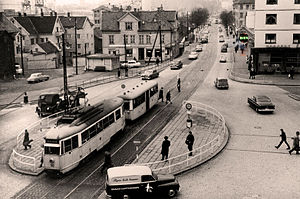
Danmarks plass
Sporvogne ved Danmarksplass; Bergen havde sporvogne til 1965. (Foto - ukendt dato)
Danmarks plass er en plads i Bergen i Norge. Pladsen - i Årstad bydel - var oprindeligt kendt som "Kronstadtorget". Efter 2. verdenskrig modtog den sit nuværende navn til ære for Danmarks humanitære indsats i Norge under krigen. "Danmarks plass" bruges almindeligvis også til at beskrive torvets umiddelbare omgivelser, f.eks. Krohnsminde kunstgressbane.